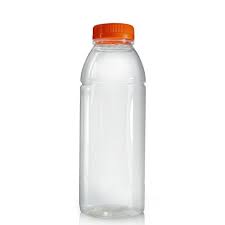
Waste category: plastic